Kreuzberg ski area

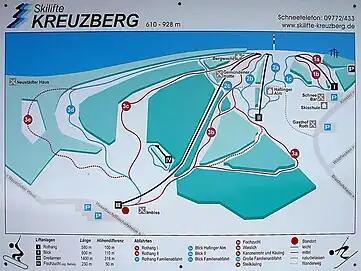
Ski area map from Kreuzberg

The Kreuzberg Ski Area is located on the northern side of the Kreuzberg mountain (928 m) in the Bavarian part of the Rhön region, near Bischofsheim. It ranges in altitude from approximately 600 to 900 meters above sea level. The ski area features four ski lifts ranging in length from 250 to 1408 meters, providing access to eleven slopes of varying difficulty levels. The slopes are about 15 kilometers in length, with lengths varying from 250 to 3000 meters. Due to the length and steepness of the slopes, it is the largest ski area and one of the most challenging in the Rhön region. The two upper ski lifts, Rothanglift, and Blicklift are known for their snow reliability due to their higher altitude and northern location. The Dreitannenlift is the longest ski lift in the Rhön region and the longest drag lift with the greatest elevation difference in Germany outside of the Alps.